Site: brandenburg
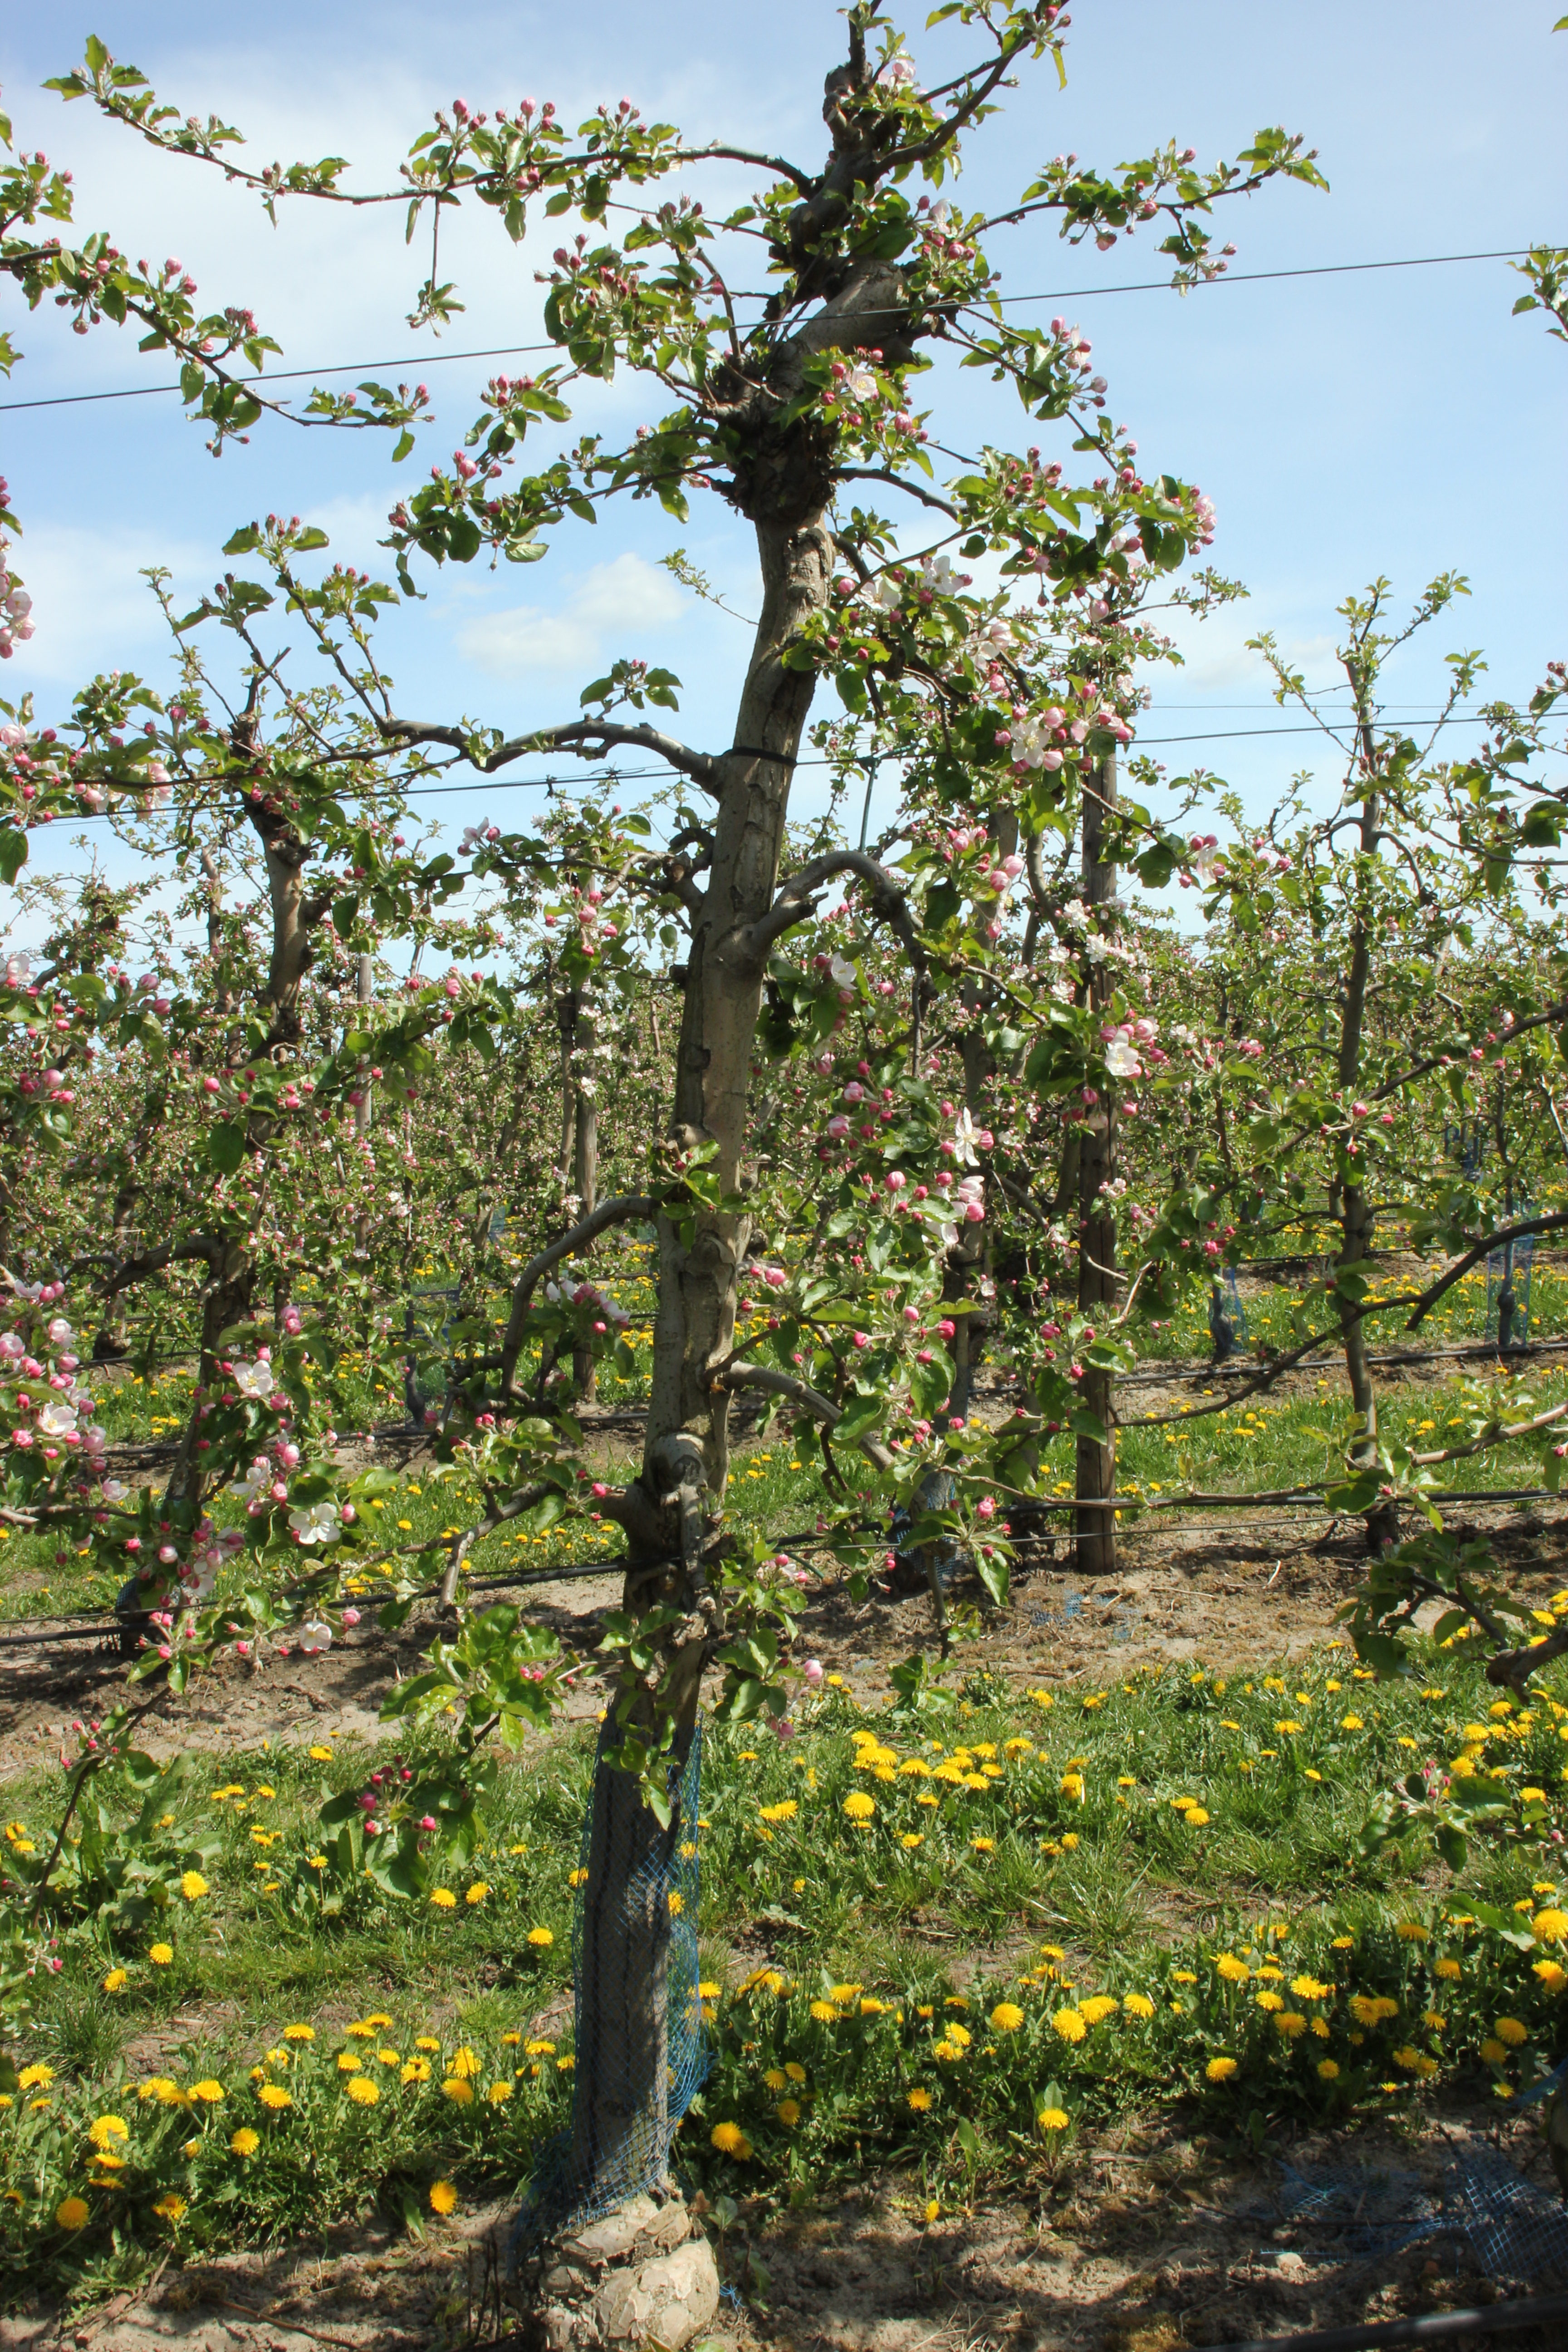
Growth stage (BBCH 57): Inflorescence emergence